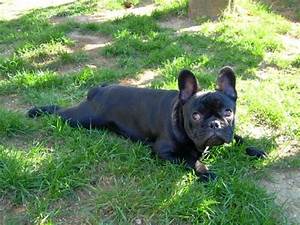
Label: cane